Andreas Hofer

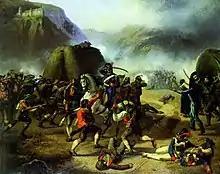
Tyroleans defeated the Bavarian troops at Battle of Sterzing

Hofer declared himself Imperial Commandant of the Tyrol in the absence of the ruler and for two months ruled the land from Hofburg in the name of the Emperor of Austria. He announced new laws and taxes and minted his own coins. He also sent two men to Britain to ask for assistance. On 29 September he received a medal from the emperor and another promise that Austria would not abandon Tyrol.